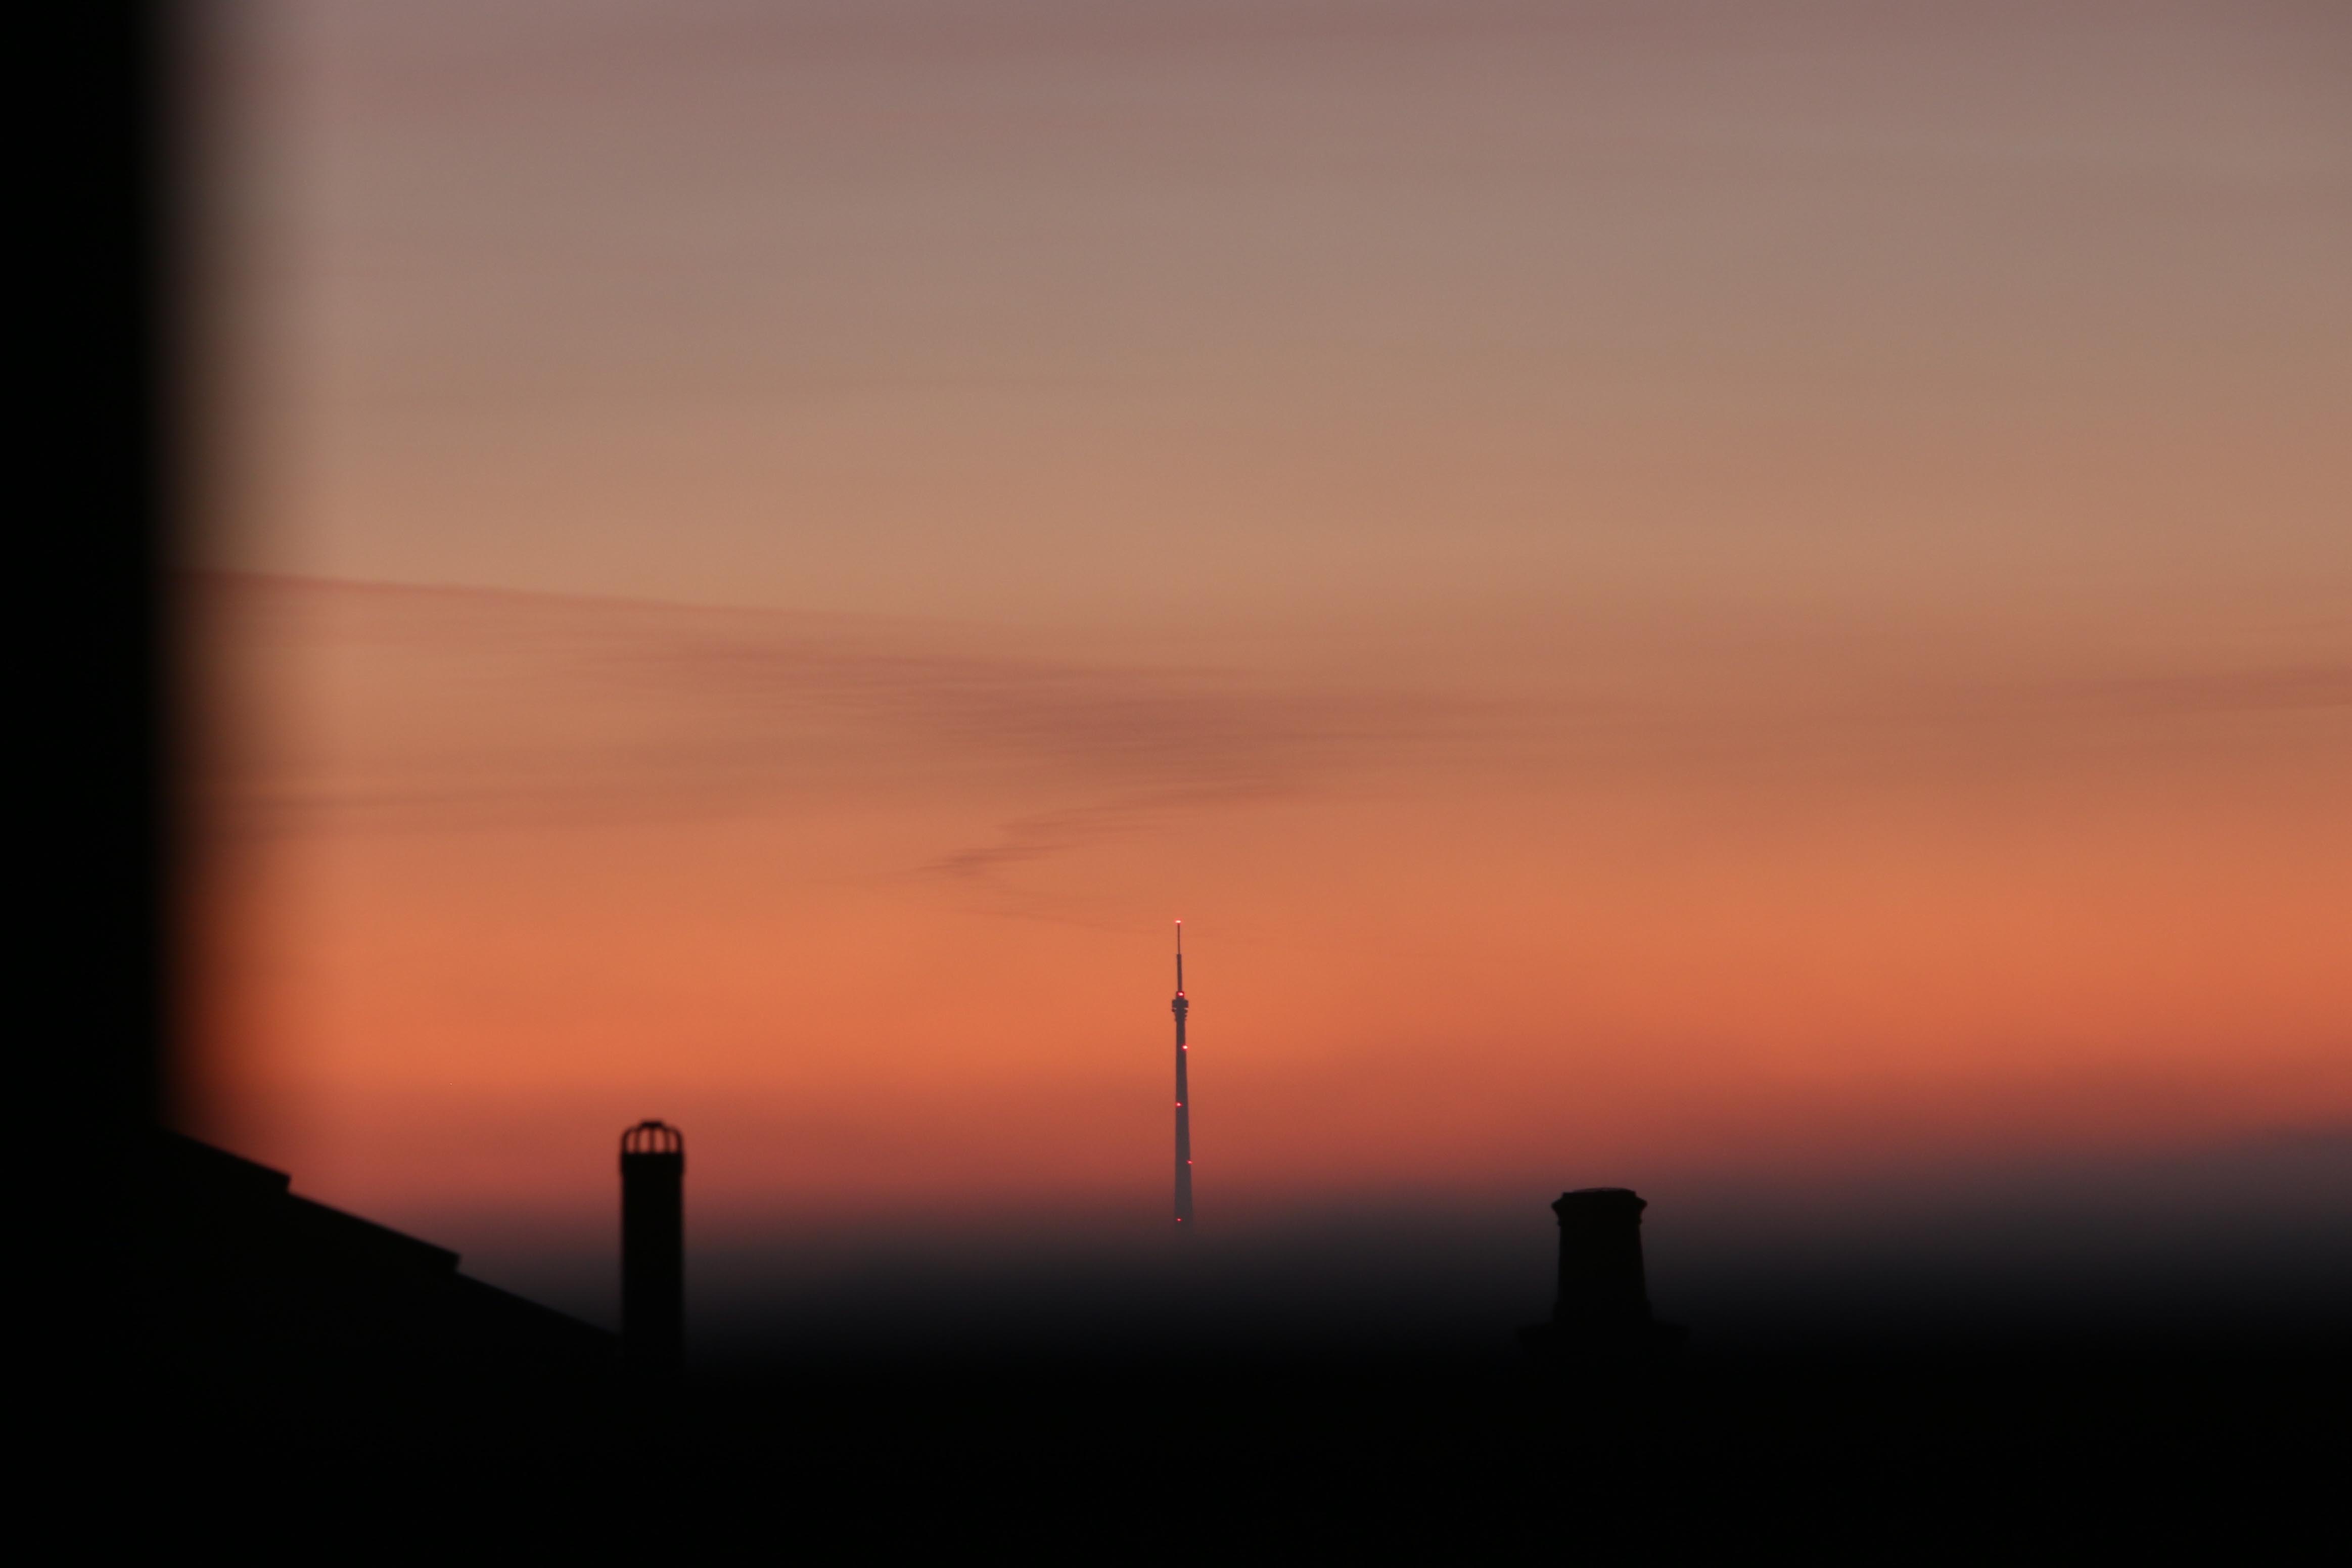
horizon, cloud, sky, sunrise, sunset, sunlight, morning, dawn, atmosphere, dusk, evening, haze, afterglow, atmospheric phenomenon, red sky at morning